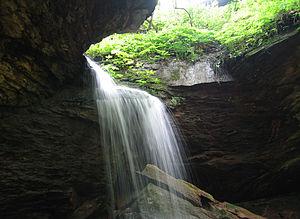
Hanover Township est un township, situé dans le comté de Beaver, en Pennsylvanie, aux États-Unis. En 2010, il comptait une population de 3 690 habitants.